Mexican mask-folk art

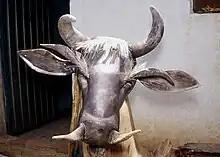
Bull mask by Oaxacan artisan Isidoro Cruz Hernandez

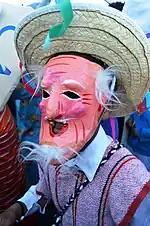
Mask of a Viejitos dancer at the Carnival of Santa Marta Acatitla, Iztapalapa, Mexico City

Masks depicting European faces relate to Mexico's colonial history mostly and can represent the Spanish, the French, a king, a Christian fighting a Moor, a hacienda owner and more. These masks depict characters to be feared, respected but also mocked.